Oxford Centre for Islamic Studies

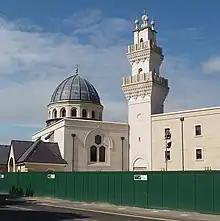
Oxford Centre for Islamic Studies building, operational from 2016.

The Oxford Centre for Islamic Studies (OXCIS) is an independent centre and University of Oxford affiliate established in 1985 for advanced research into Islam and Muslim societies. The Prince of Wales serves as its patron. In 2012, it received a royal charter from Queen Elizabeth II. The Centre’s governance is overseen by a board of trustees comprising scholars, statespeople from around the world, and representatives of the University of Oxford.